Sebastian Scheel

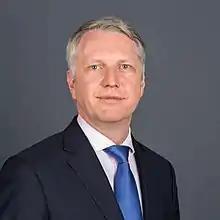
Sebastian Scheel

Sebastian Scheel (December 7, 1975, in Wriezen) is a German politician from the party Die Linke. From 2020 to 2021, he served as the Senator for Urban Development and Housing of the state of Berlin.